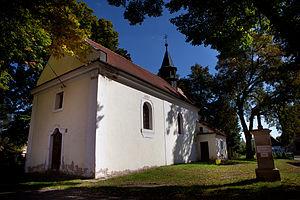
Hořesedly est une commune du district de Rakovník, dans la région de Bohême-Centrale, en République tchèque. Sa population s'élevait à 422 habitants en 2020.